Łęczyca railway station

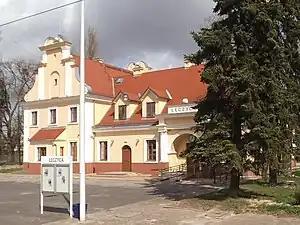
Main building of the station

Łęczyca station is a railway station located in the Polish town of Łęczyca, Łódź Voivodeship. It serves mainly regional and commuter traffic between Łódź and Kutno, as well as intercity services between Gdynia and Katowice.